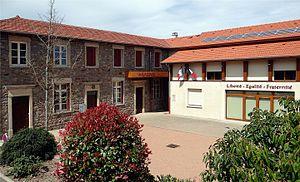
Mairie d'Aveize, Rhône, France.
Aveize est une commune française, située à 680 m d’altitude dans le département du Rhône en région Auvergne-Rhône-Alpes.